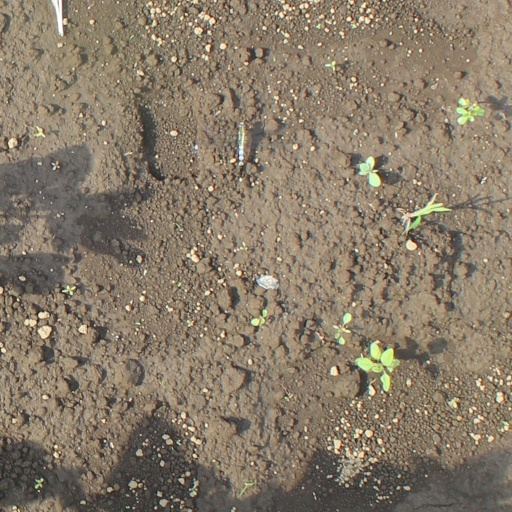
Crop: soybean